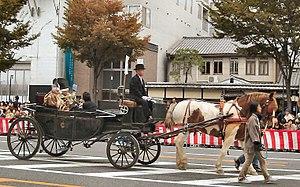
Jidai matsuri est un des trois plus importants festivals traditionnels de Kyōto, l’ancienne capitale impériale du Japon. Il a lieu tous les 22 octobre. Ce festival a été créé en 1895, année du 1 100 ᵉ anniversaire de la fondation de Kyōto, alors connue sous le nom de Heian-kyō.